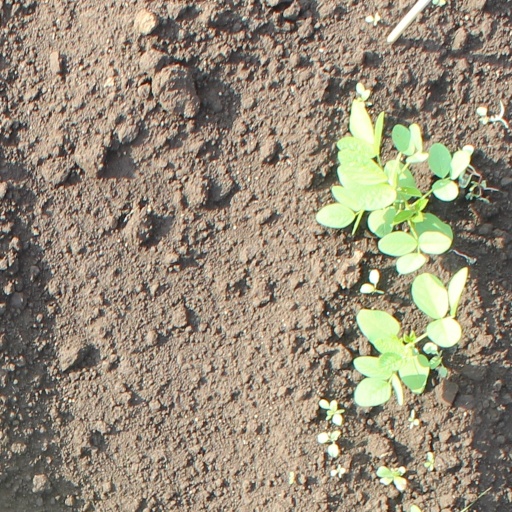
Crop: soybean